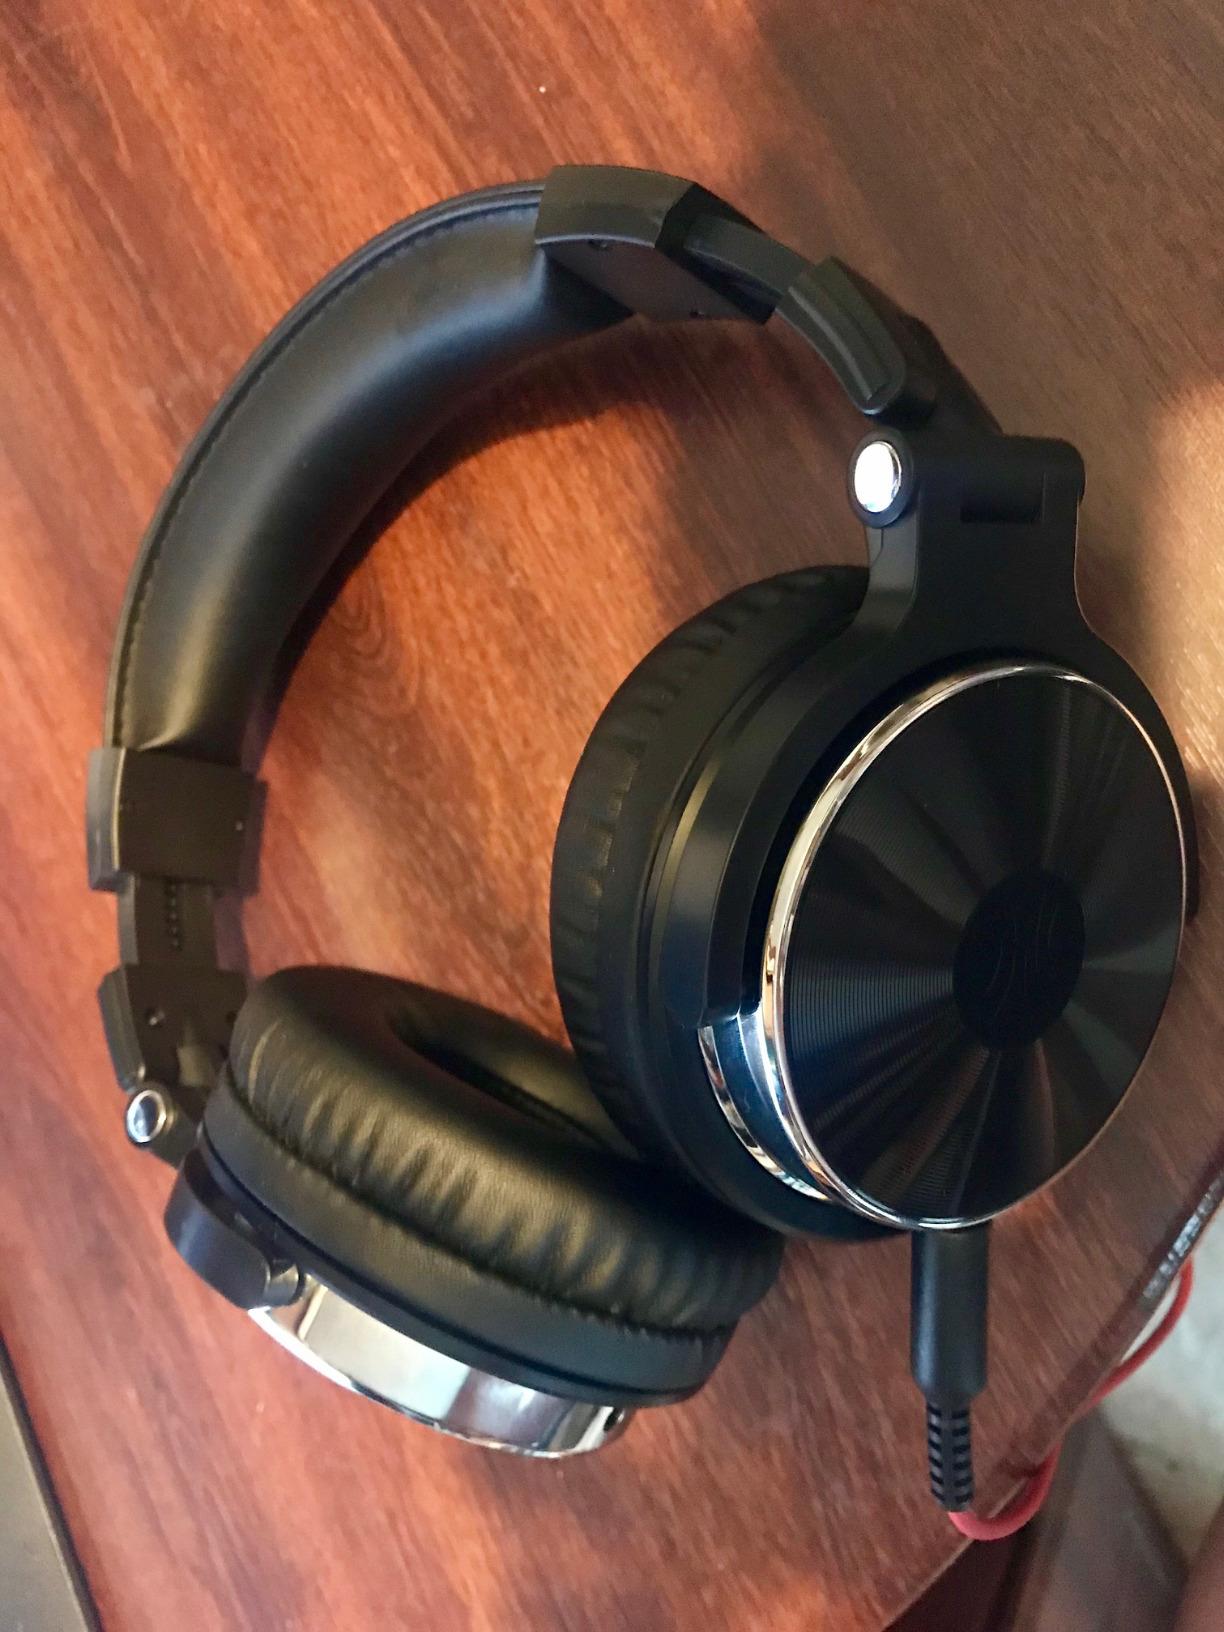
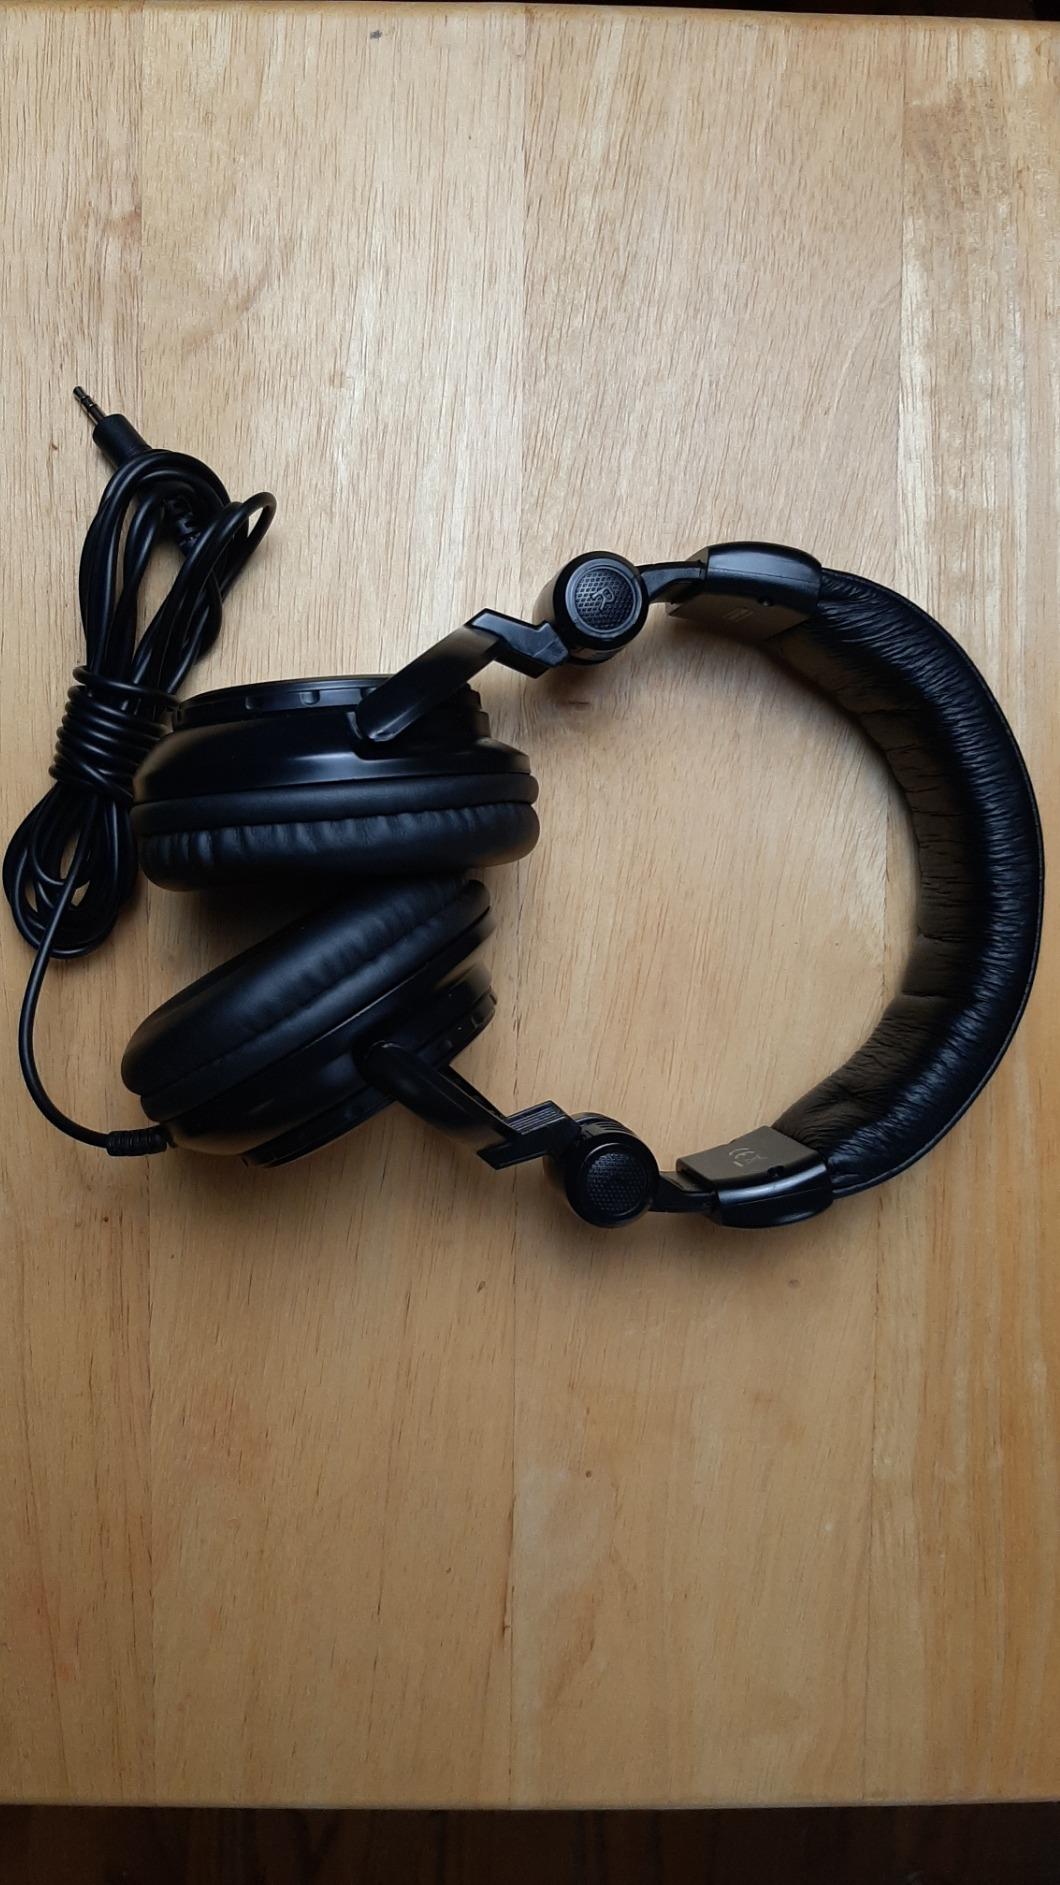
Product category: headphones
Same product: no